Amine oxidase (copper-containing)

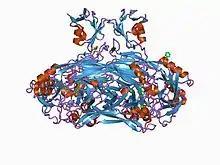
crystal structure of e. coli amine oxidase anaerobically reduced with beta-phenylethylamine

Amine oxidase (copper-containing) (AOC) ( and ; formerly ) is a family of amine oxidase enzymes which includes both primary-amine oxidase and diamine oxidase; these enzymes catalyze the oxidation of a wide range of biogenic amines including many neurotransmitters, histamine and xenobiotic amines. They act as a disulphide-linked homodimer. They catalyse the oxidation of primary amines to aldehydes, with the subsequent release of ammonia and hydrogen peroxide, which requires one copper ion per subunit and topaquinone as cofactor: